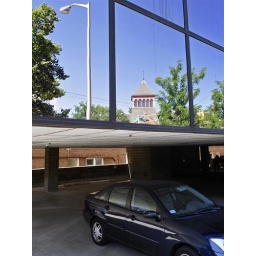
A car parked under the reflection on a glass-faced building in Porter Square, Cambridge.